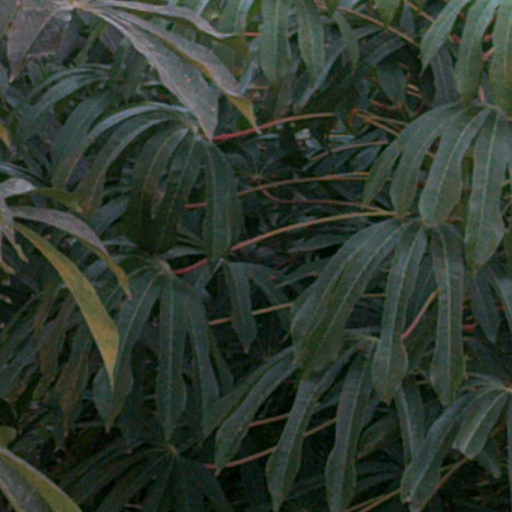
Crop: cassava